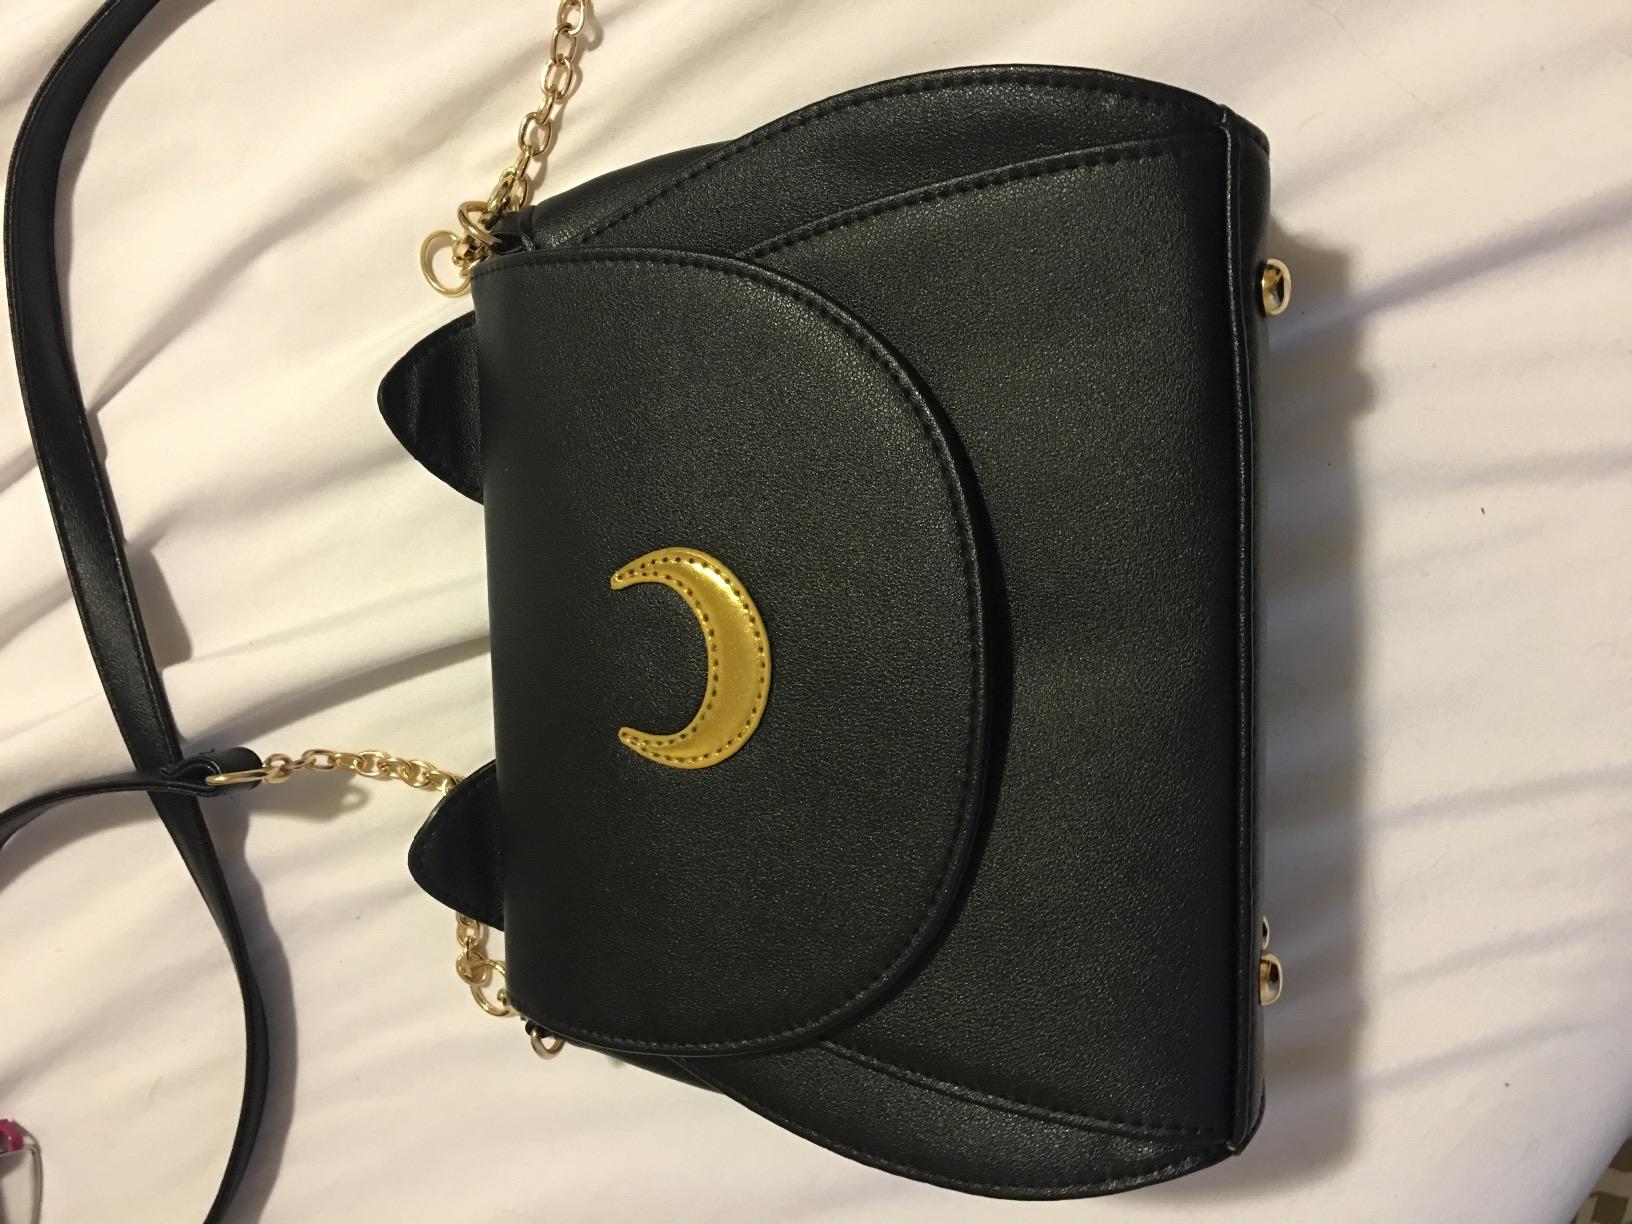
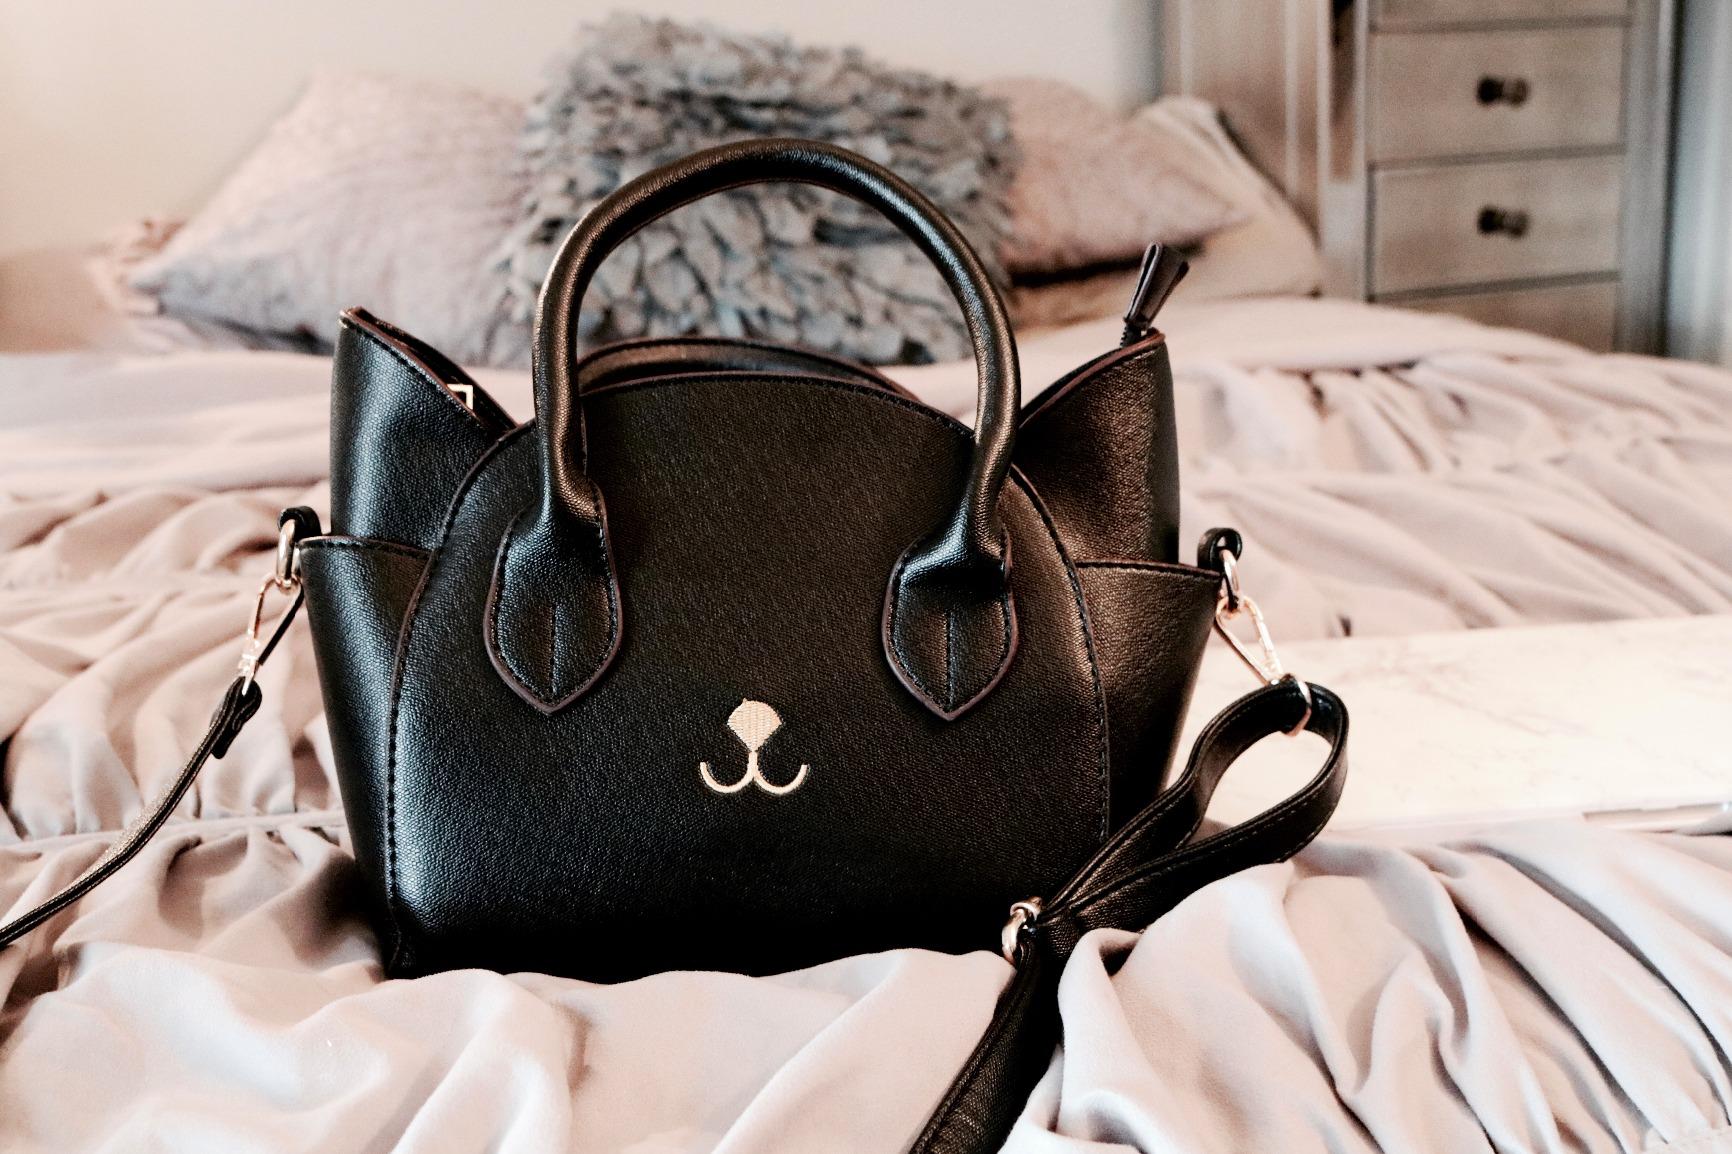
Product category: accessories_handbag
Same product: no